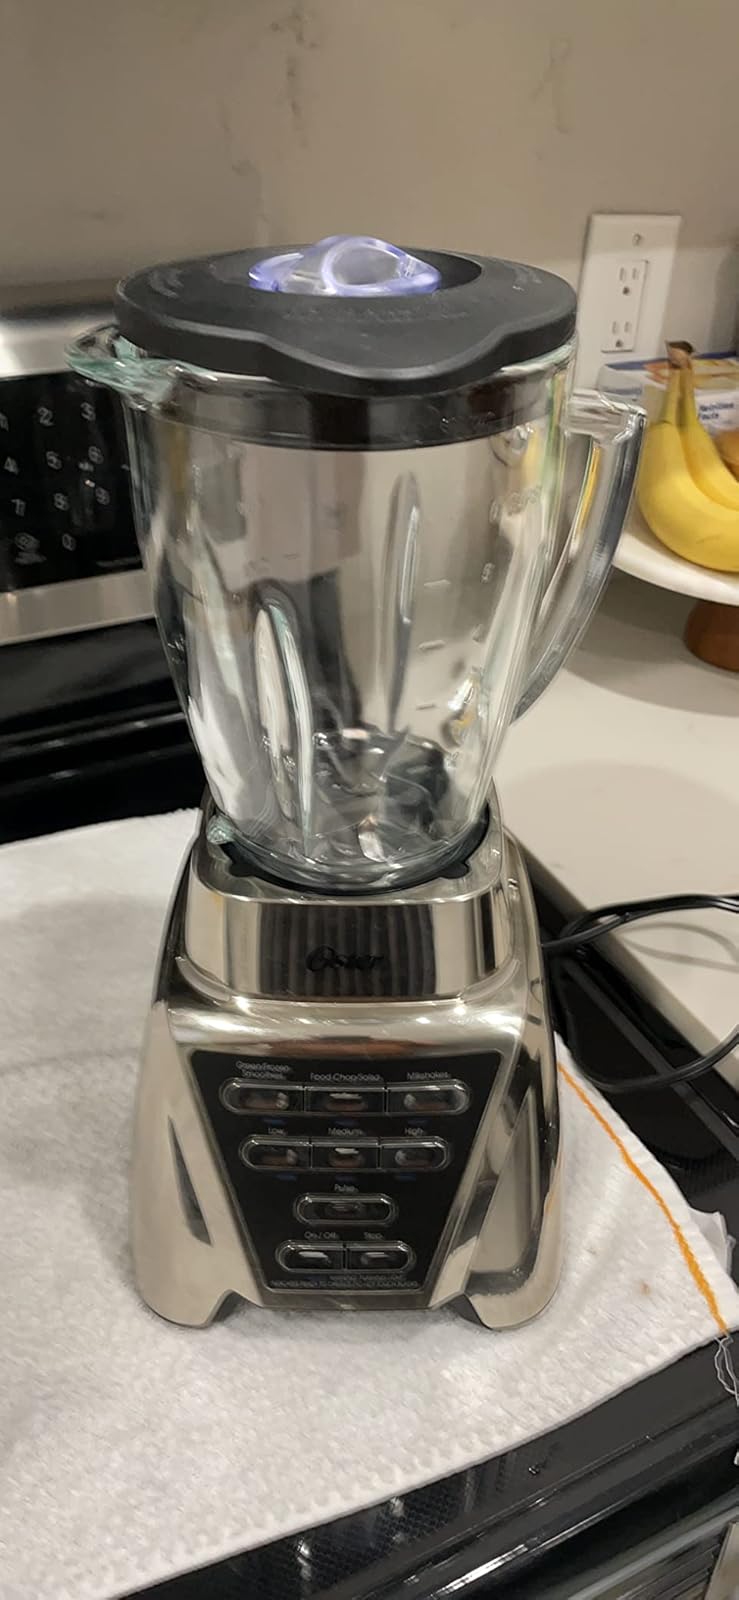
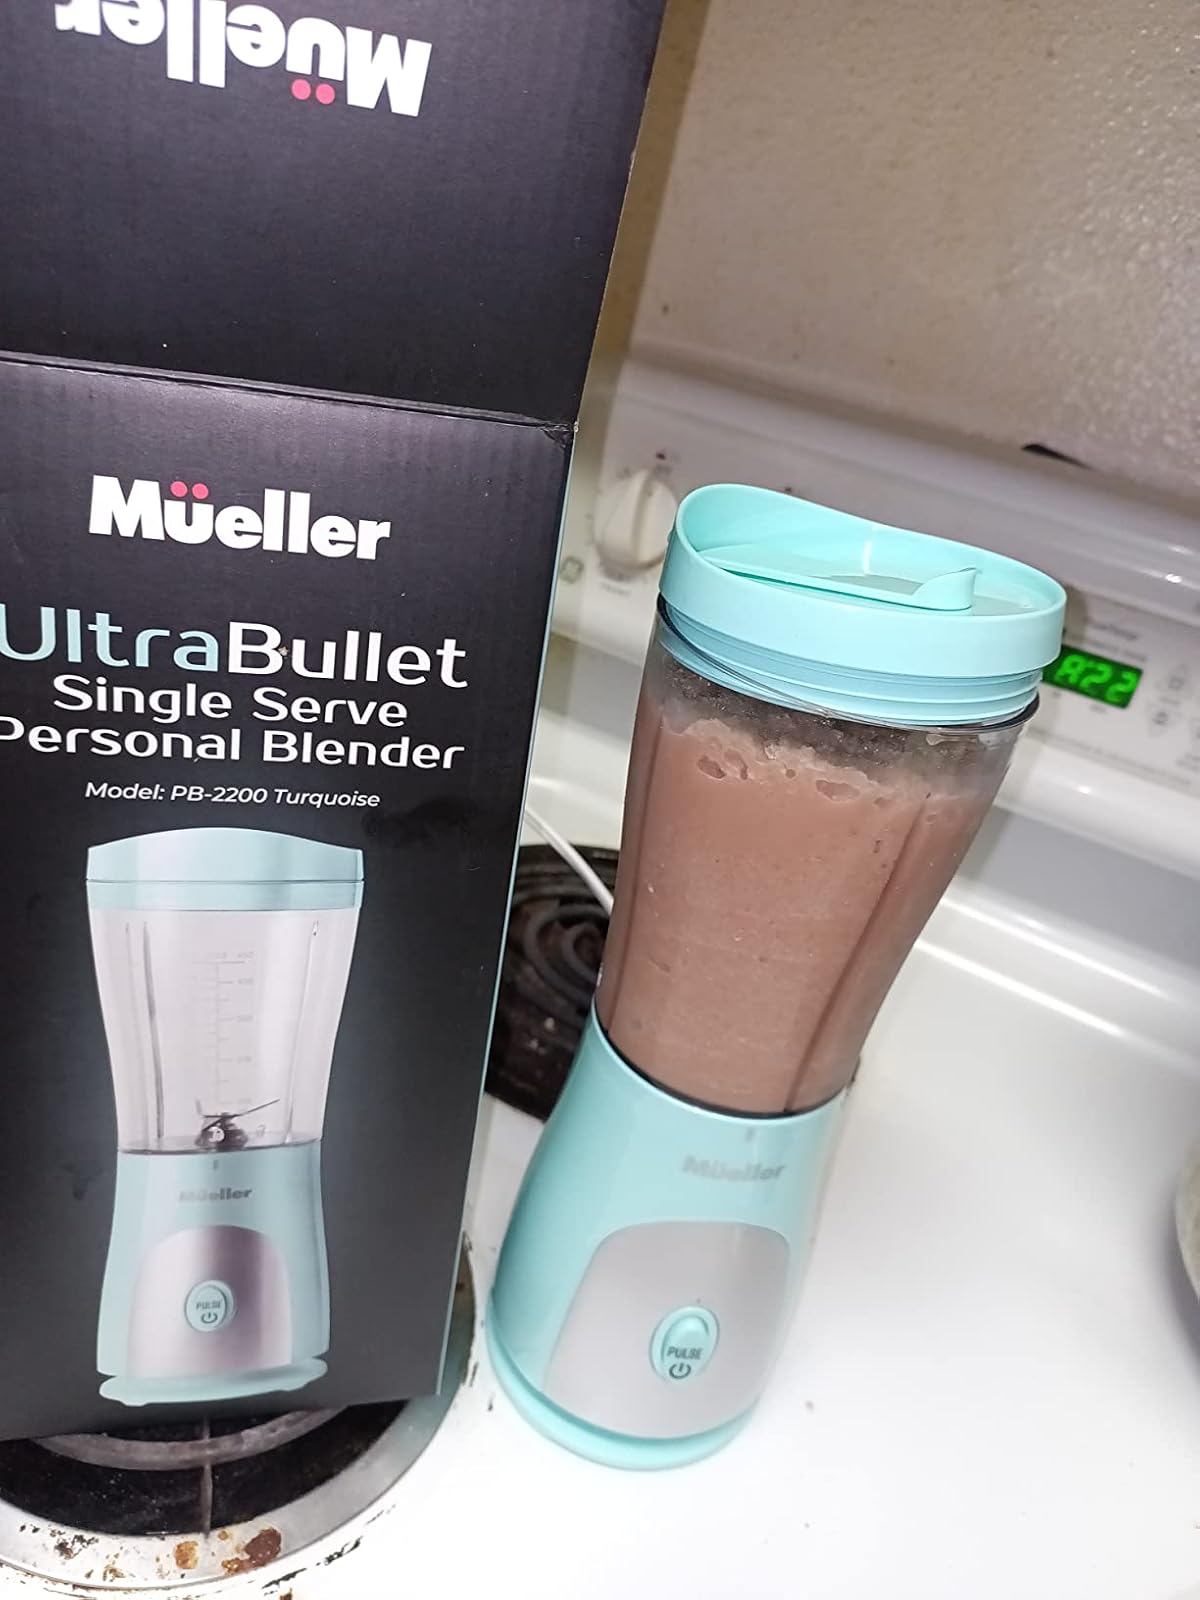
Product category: items_blender
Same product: no